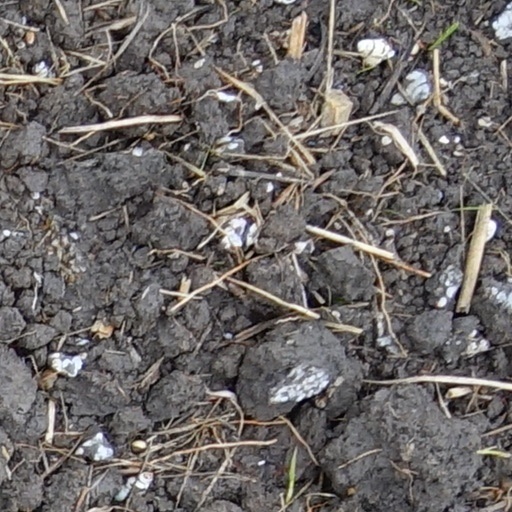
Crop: wheat